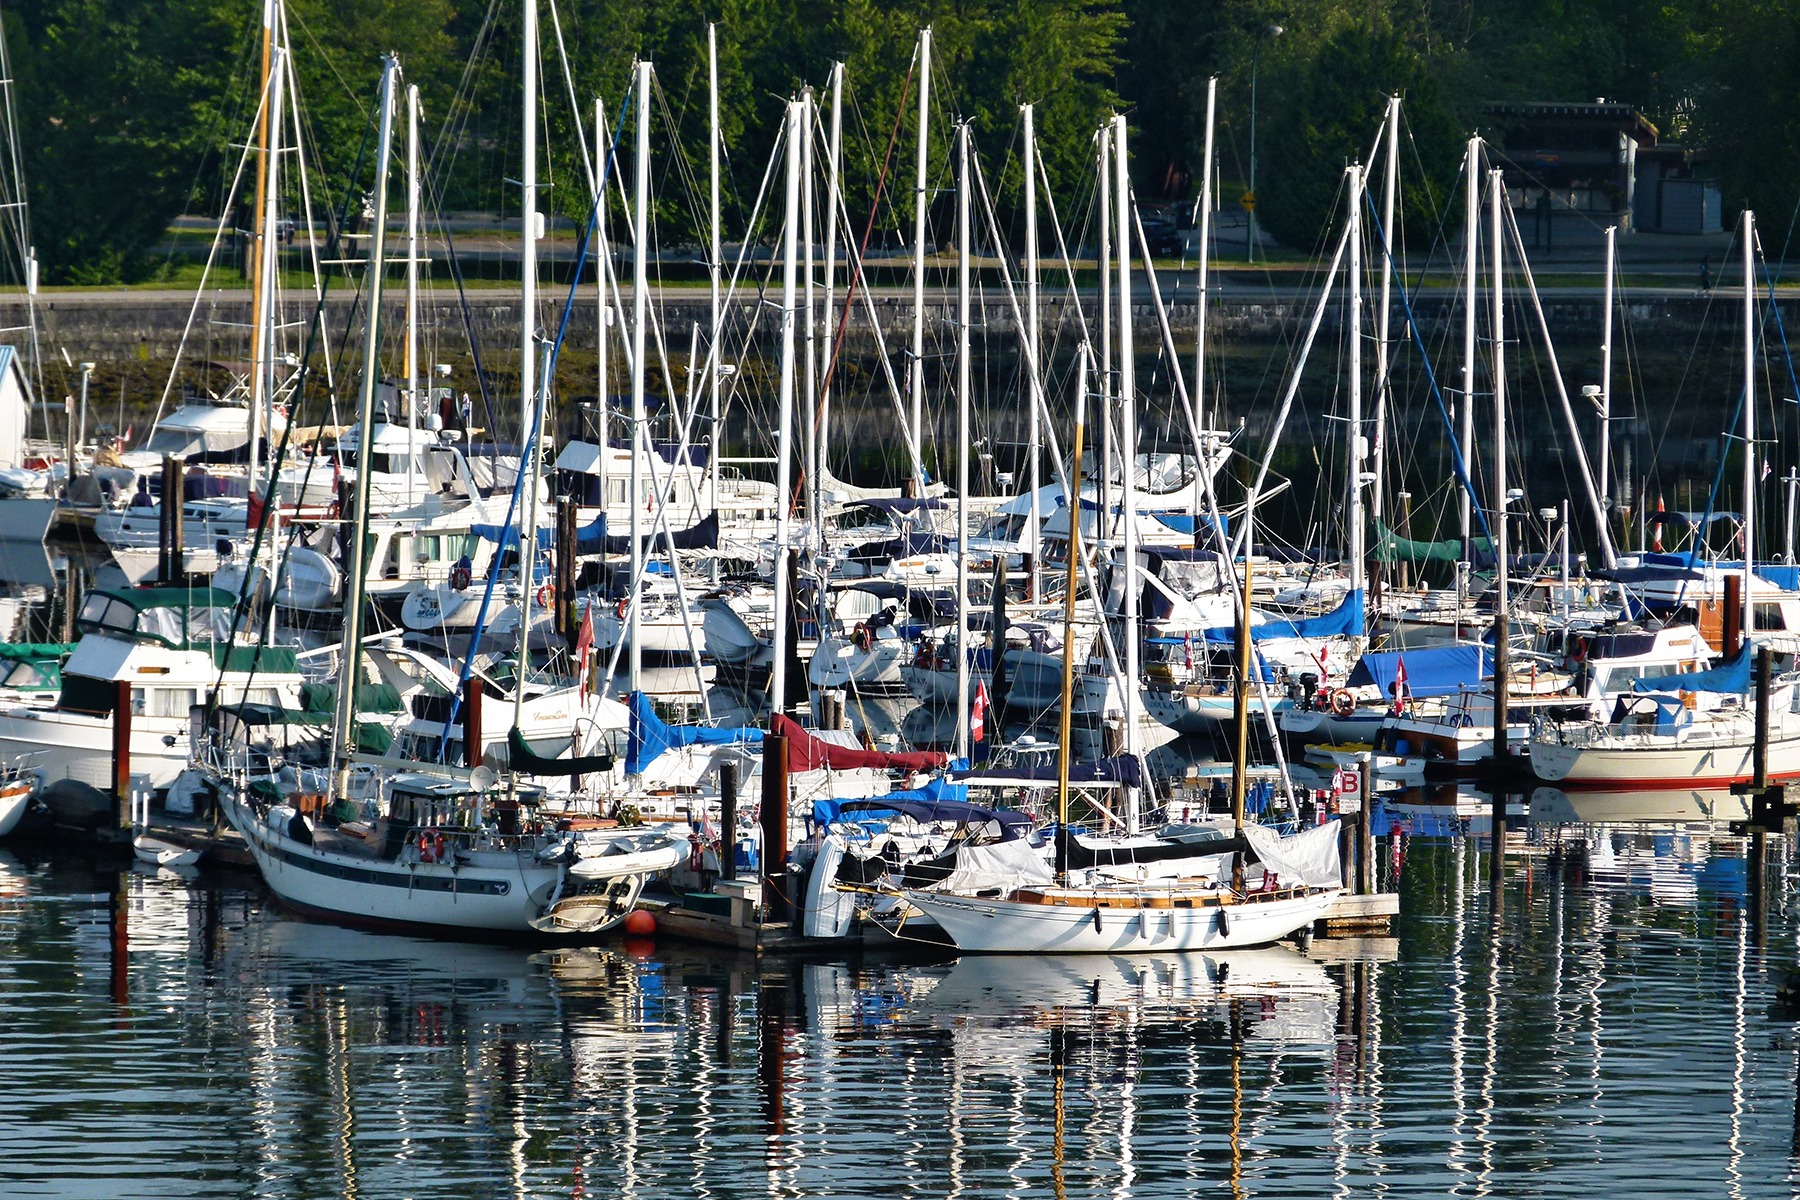
sea, water, dock, boat, vehicle, mast, yacht, vancouver, harbor, marina, port, sailboat, waterway, boating, infrastructure, boats, ships, pacific, watercraft, sailing boat, yachting, sailing ship, fishing vessel